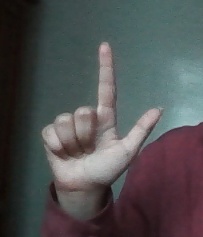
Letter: laam